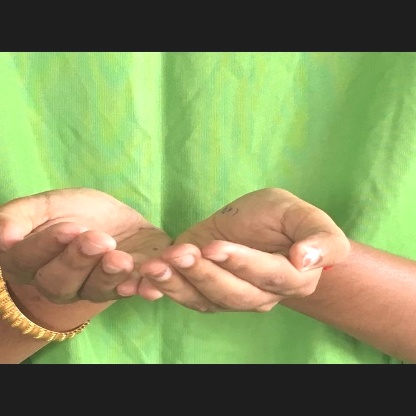
Mudra: Pushpaputa